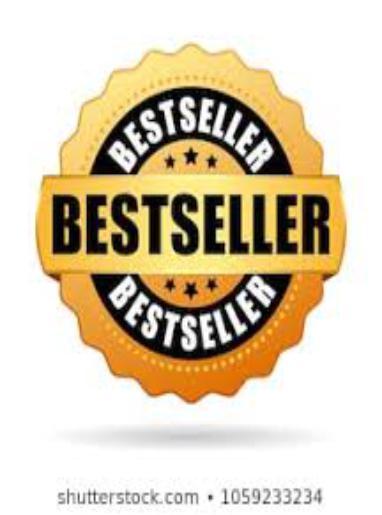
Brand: Bestseller
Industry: Clothes